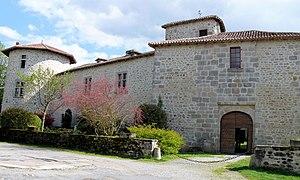
Château de Mortemart
Mortemart est une commune française située dans le département de la Haute-Vienne, en région Nouvelle-Aquitaine.
Cet article recense les monuments historiques de la Haute-Vienne, en France.